Kystbanen

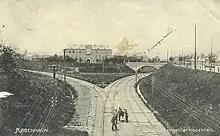
The section between and , 1900. In the background, the Svanemøllen army barracks can be seen.

The section between and Hellerup was first taken into use with the opening of the Coast Line in 1897. Østerport was the initial terminus of the line, was originally called Kystbanestationen, Østerbro, København Ø and Østbanegaarden. Architect Heinrich Wenck, who drew many of the stations on the railway, was also responsible for the Eastern Station, that after decree from the Ministry of War was constructed as a temporary building. First 20 years later the line between Copenhagen Central Station and Østerport was taken into use, and the Coast Line got its present form on 1 December 1917.